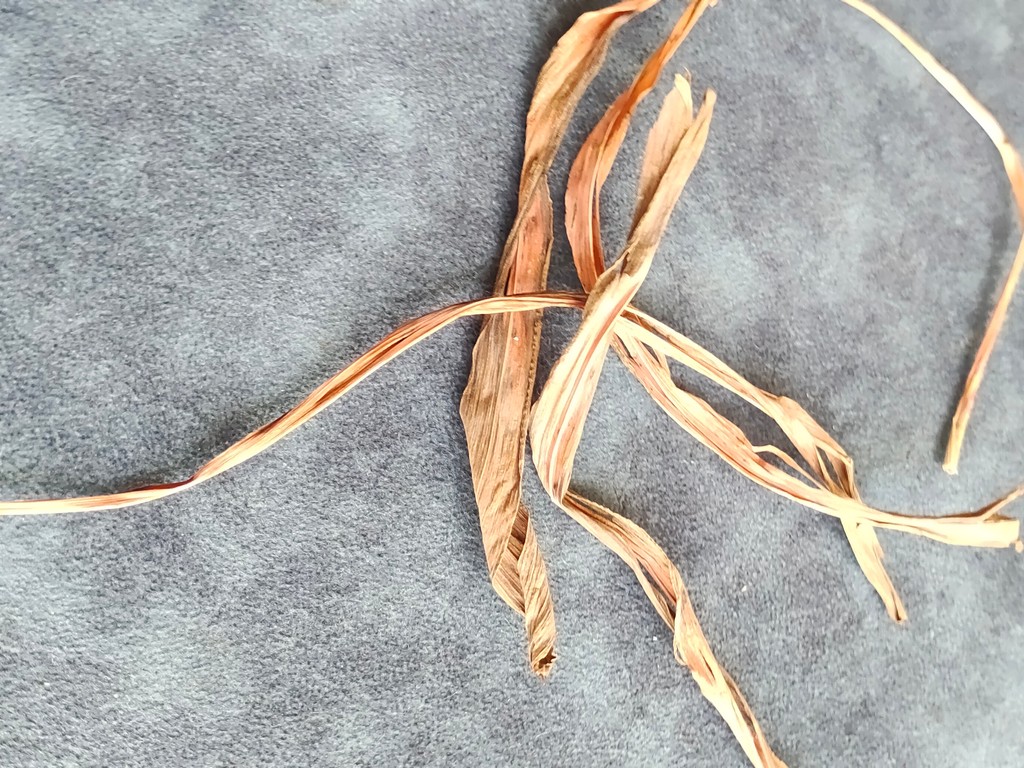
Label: Dried